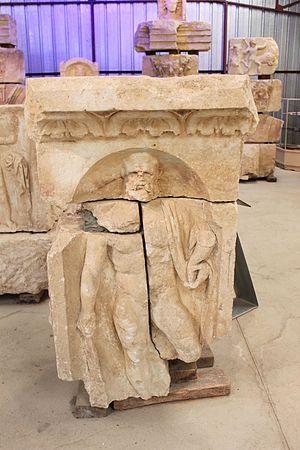
site gallo-romain et mérovingien d'Escolives-Sainte-Camille
Le site gallo-romain et mérovingien d'Escolives-Sainte-Camille est un site archéologique situé à Escolives-Sainte-Camille, en France.